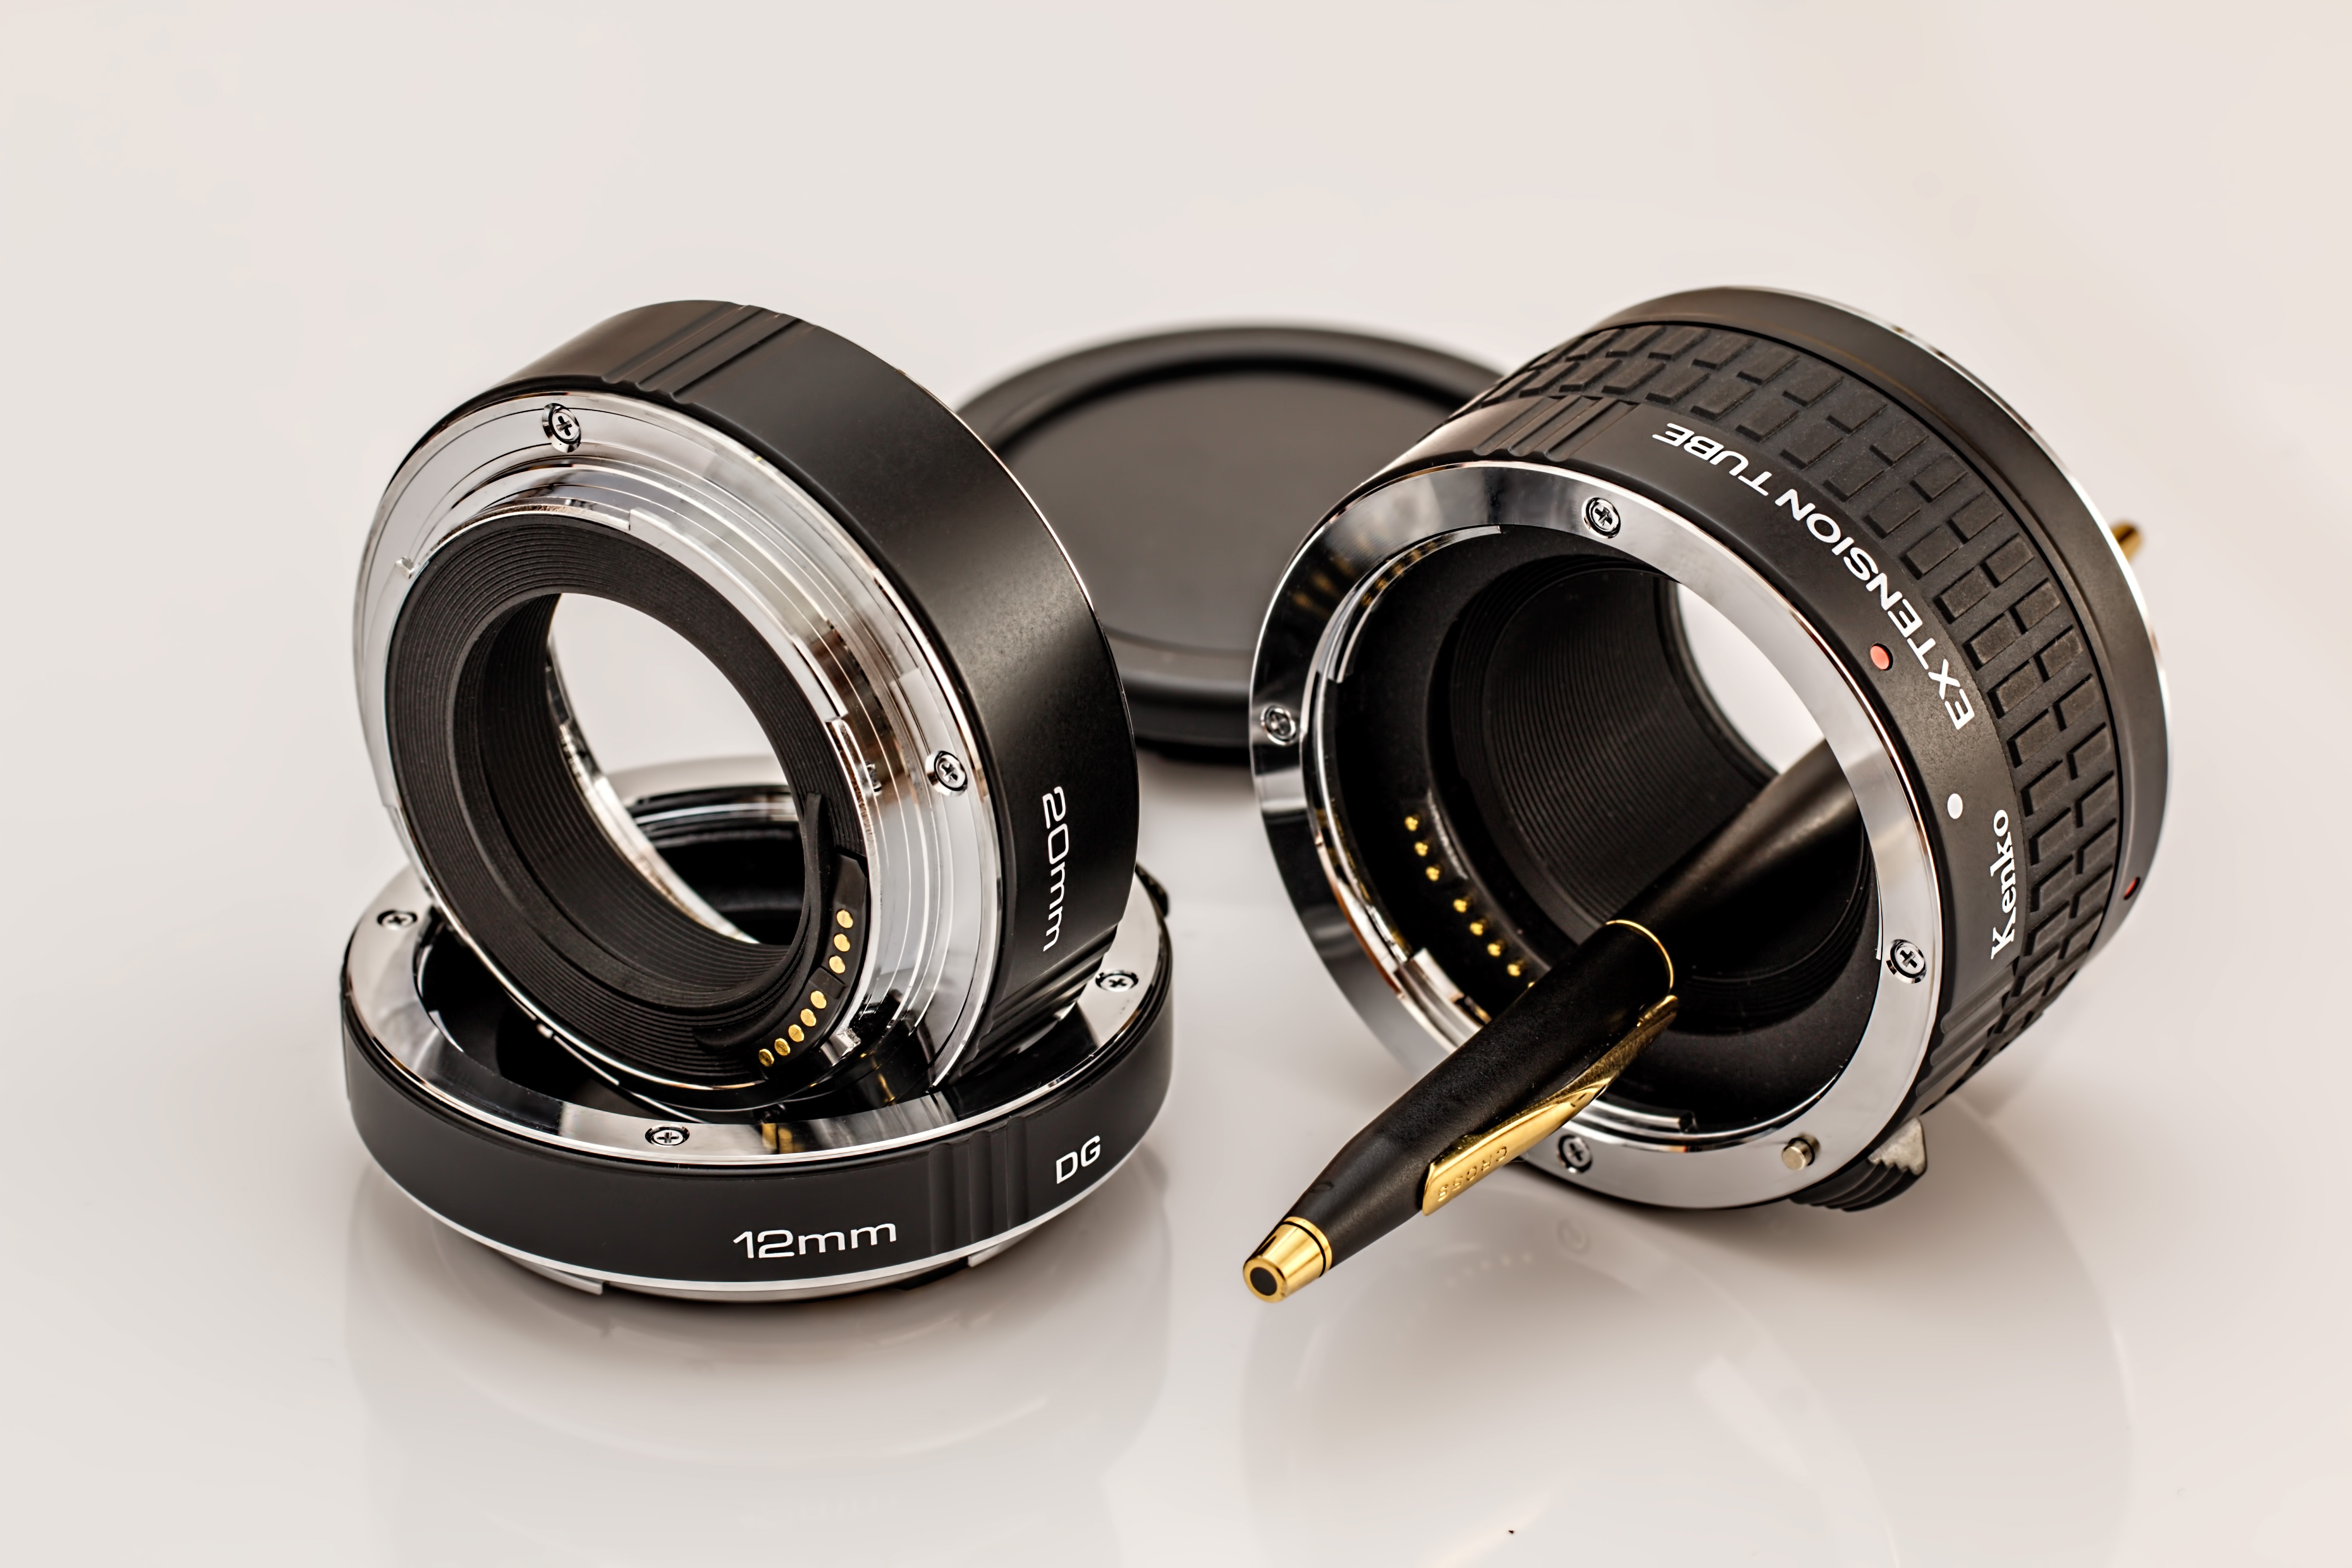
technology, photography, photographer, wheel, photo, equipment, gadget, ear, closeup, photographic equipment, close up, product, font, focus, audio, headphones, camera lens, kenko, audio equipment, electronic device, macro extension tubes, extension ring